White South Africans

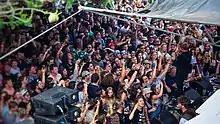
Afrikaners in Pretoria

The new phenomenon of white poverty is mostly blamed on the government's affirmative action employment legislation, which reserves 80% of new jobs for black people and favours companies owned by black people (see Black Economic Empowerment). In 2010, Reuters stated that 450,000 whites live below the poverty line according to Solidarity and civil organisations, with some research saying that up to 150,000 are struggling for survival. However, the proportion of white South Africans living in poverty is still much lower than for other groups in the country, since approximately 50% of the general population fall below the upper-bound poverty line.